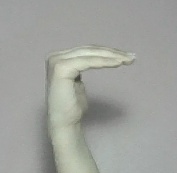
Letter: haa